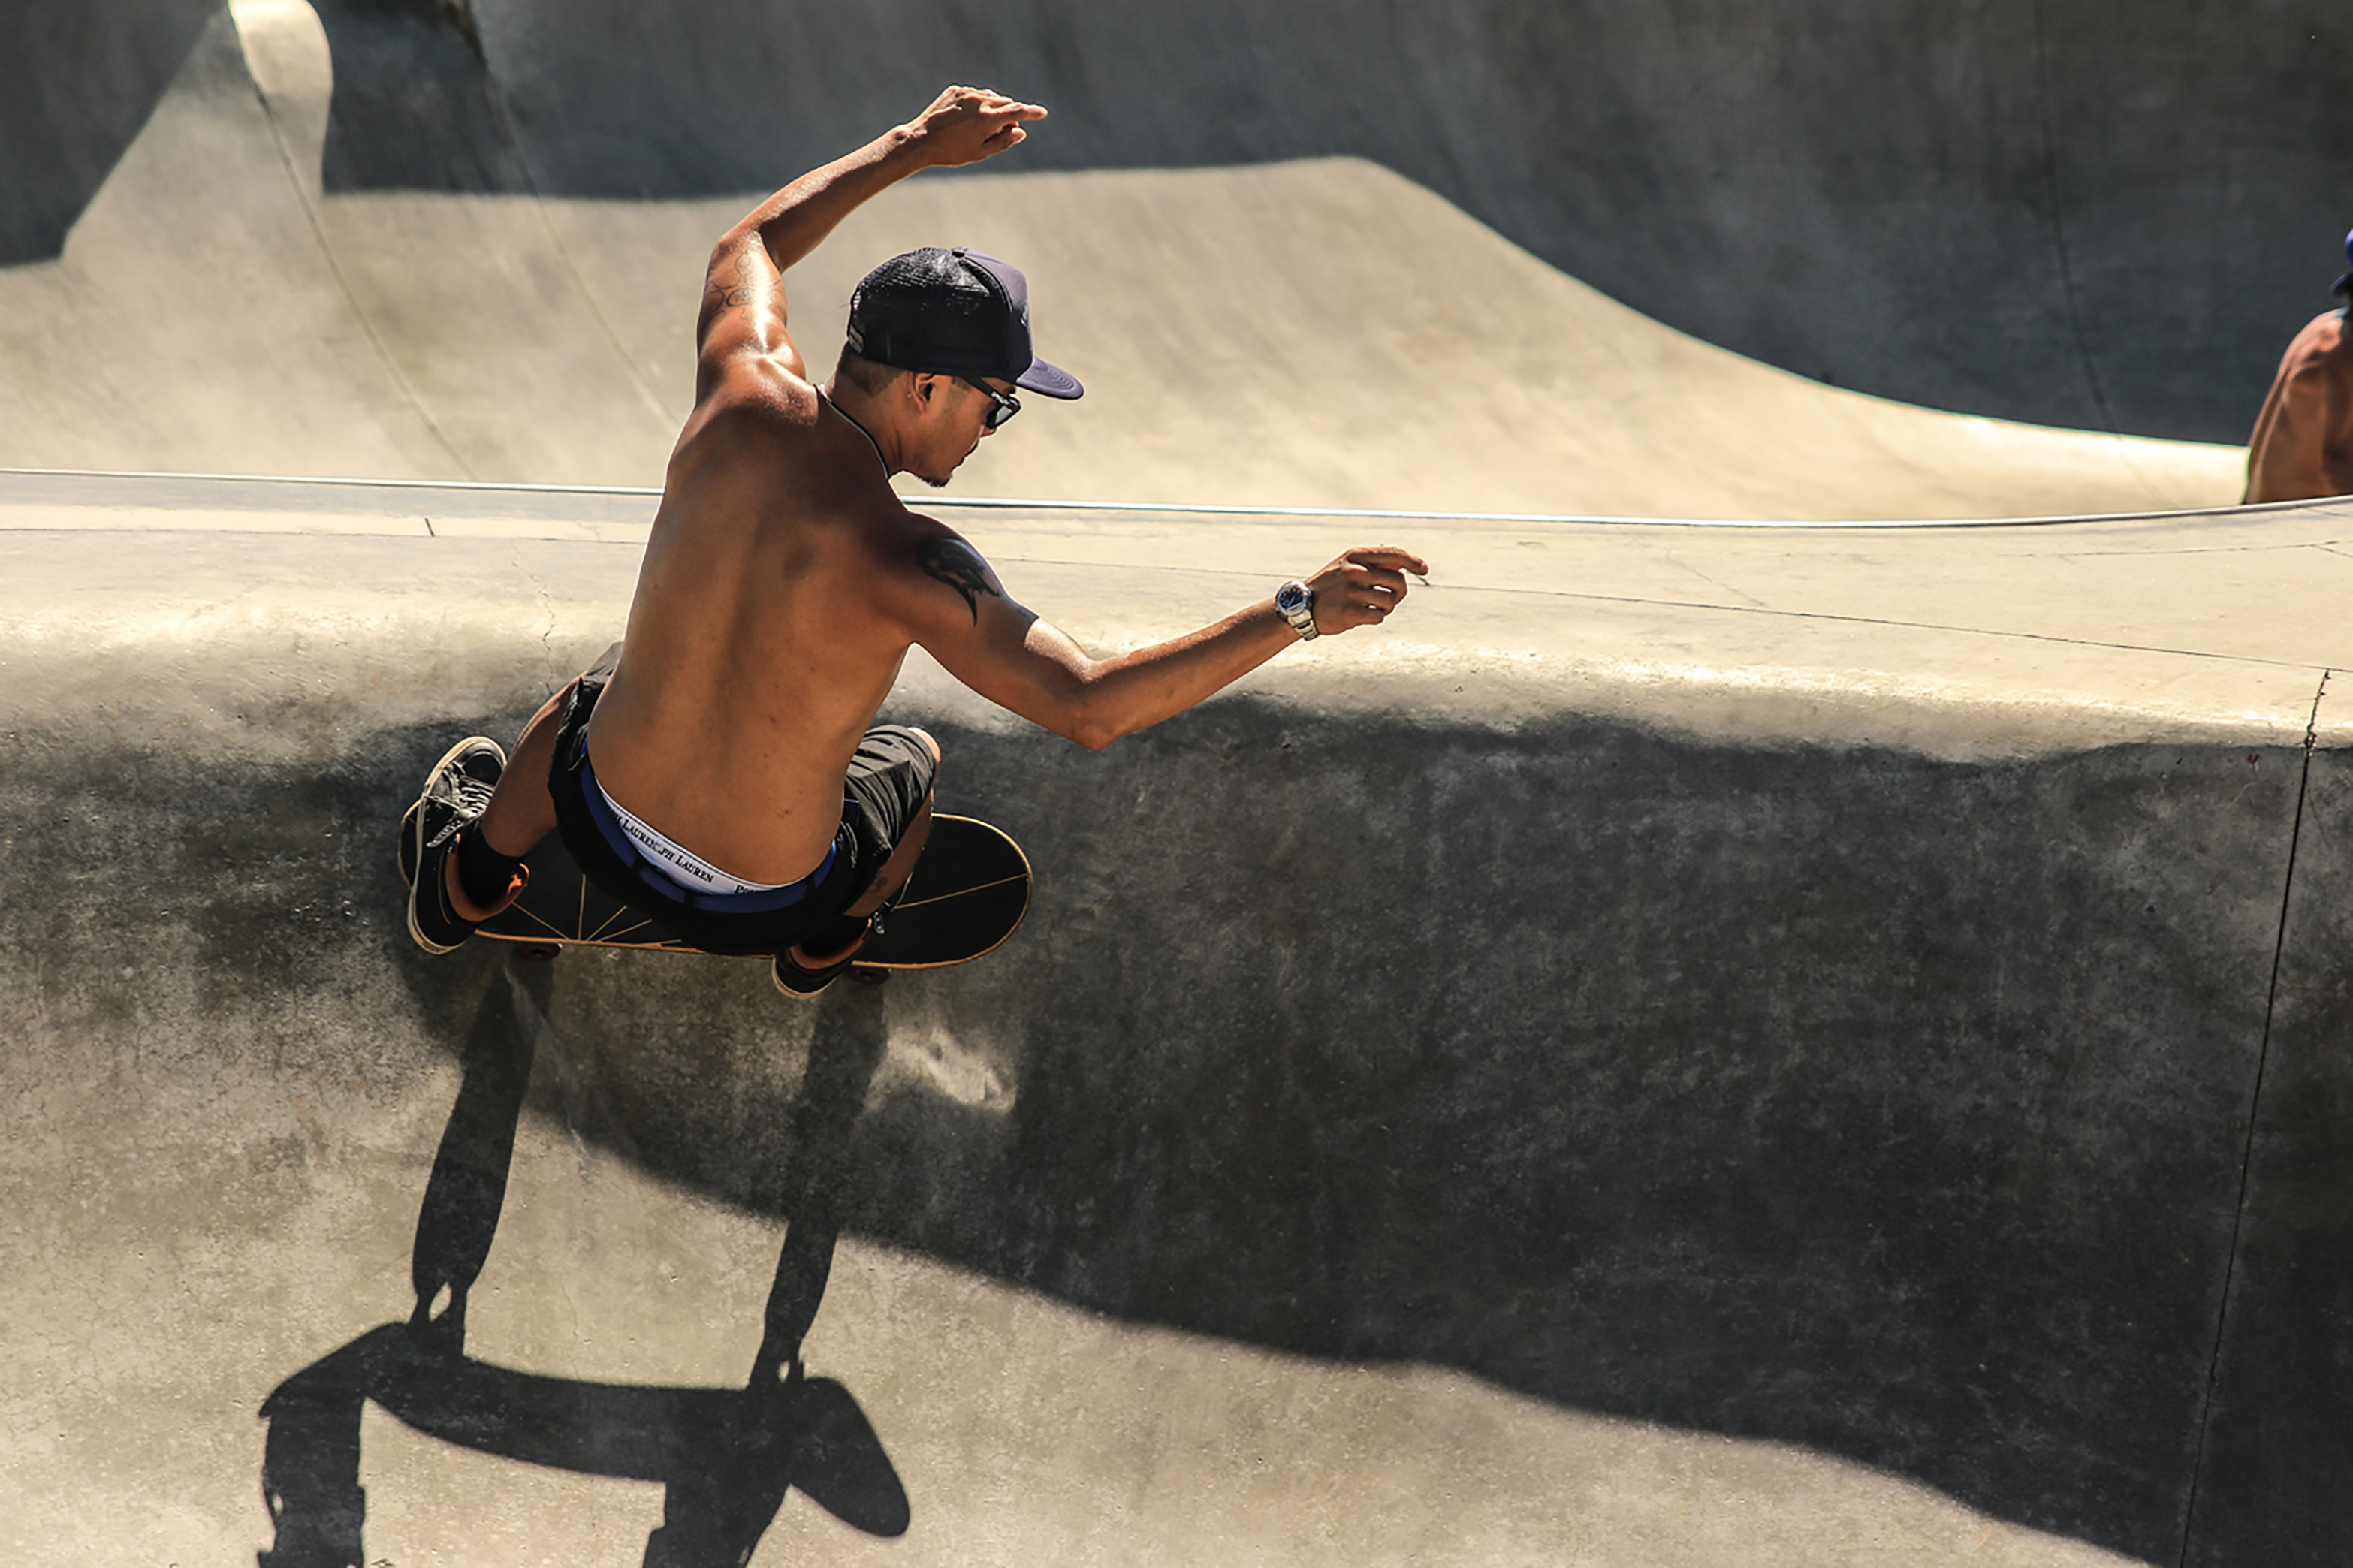
man, person, sport, skateboard, adventure, skateboarding, extreme sport, lifestyle, skateboarder, activity, shirtless, moving, fun, sports, footwear, light and shadow, skateboarding equipment and supplies, boardsport, bicycle motocross